Sunset Terrace Historic District

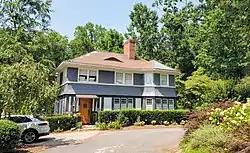
Westview Cottage, 2021

Sunset Terrace Historic District is a national historic district located at Asheville, Buncombe County, North Carolina. The district encompasses nine contributing buildings in a residential section of Asheville. The property was developed after 1913, and includes representative examples of Tudor Revival and Bungalow style dwellings. Notable dwellings include the Rosemary Cottage (1913), Primrose Cottage (1913), Rambler Cottage (1915), Westview Cottage (1915), and Violet Cottage (1920).